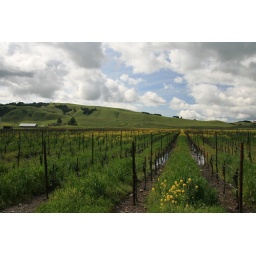
The yellow flowers are mustard. We saw it all over the place.